Mavo

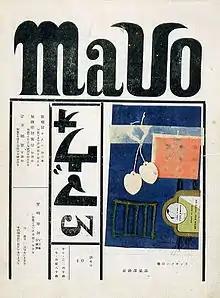
Cover Mavo #3, collection of Machiya City Museum of Graphic Art

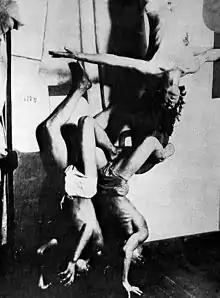
MAVO Dance

Mavo (often styled "MaVo" or "MAVO") was a radical Japanese art movement of the 1920s. Founded in 1923, Mavo was productive during the late Taishō period (1912–26). Mavo re-instituted the Japanese Association of Futurist Artists, the anarchistic artist group who displayed an outdoor exhibit in Ueno Park in Tokyo in protest of conservatism in the Japanese art world.